RFK Racing in the NASCAR Cup Series

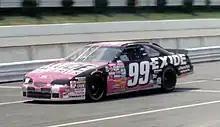
The No. 99 car from 1996 to 1997

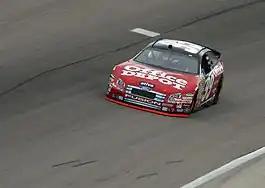
Carl Edwards at Texas in 2007.

The No. 99 car first raced at the 1996 Daytona 500, with Jeff Burton driving and Exide Batteries as the sponsor. The car finished 5th in that race. After missing the first Atlanta race, Burton won a pole at Michigan and finished 13th in the points standings. Burton won the first three races of his career in 1997, (including the inaugural Cup race at Texas Motor Speedway) and ended the season fourth in the points. In 1998, Burton enjoyed another successful season, winning 2 races, mounting 23 top ten finishes, and finishing fifth in the championship points standings. The team led the points standings part of 1999, but lost the top spot after performing poorly at Richmond. The team again finished 5th in points, with six wins and—like the previous year–23 top tens. Late in 2000, Exide ceased their sponsorship, and Citgo joined with new financial backing. The car finished a team-high third in the points standings with four wins (one of which was at New Hampshire in September where NASCAR used restrictor plates following the deaths of Adam Petty and Kenny Irwin earlier that year), 22 top tens, and one pole. Burton won 2 races in 2001, at Charlotte and Phoenix, but fell back to 10th in the points with 16 top tens. The No. 99 would not win another race with Burton behind the wheel, as he managed back-to-back 12th-place points standings finishes in 2002 and 2003. After 2003, Citgo left the team.